List of Duke University people

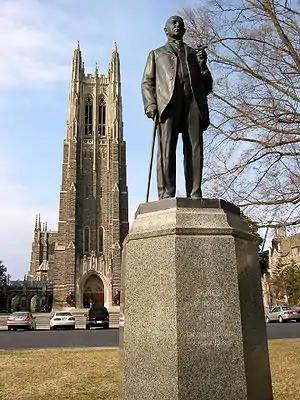
James B. Duke established a $40 million trust fund, The Duke Endowment, in 1924, propelling the university to officially change its name in honor of his family's philanthropy.

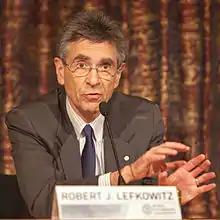
Robert Lefkowitz, James B. Duke Professor of Medicine and Professor of Biochemistry and Chemistry at Duke and the 2012 Nobel laureate in Chemistry.

As of 2024, 16 Nobel laureates have been affiliated with Duke University. The following list includes only those who have graduated from Duke or spent at least one year as a postdoctoral researcher/medical resident/visiting professor or two years as a faculty member at Duke.